Volkswagen Golf Mk3

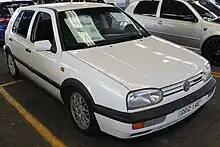
Golf VR6

The Sport edition, true to its name, represented the sporty variant of the Golf 3. It prominently featured a "Sport Edition" sticker, highlighting its performance-oriented character.